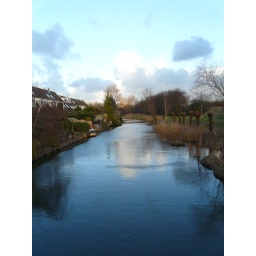
...I cross a bridge over a pond and this is the view.